Alakaʻi Wilderness Preserve

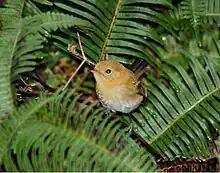
Kaua’i ‘Elepaio in the Alakaʻi Wilderness.

The Alakaʻi Wilderness is home to all of the six extant species of Kauai's endemic birds: